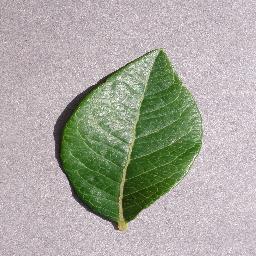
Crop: blueberry
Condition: healthy